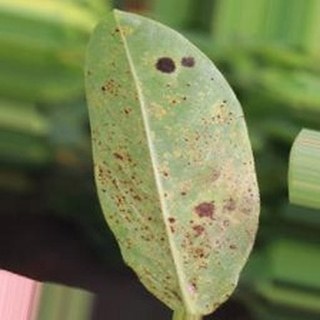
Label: groundnut_rust